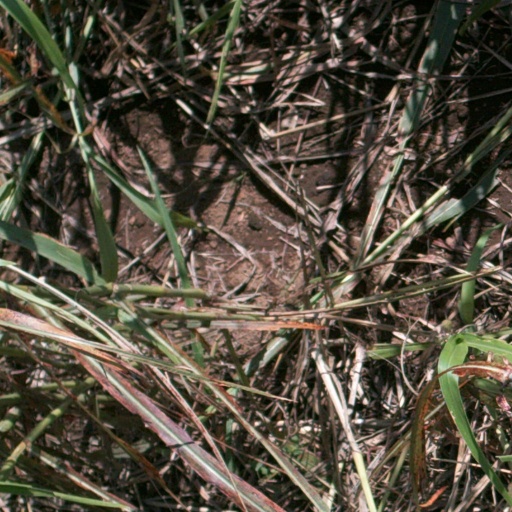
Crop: sorghum